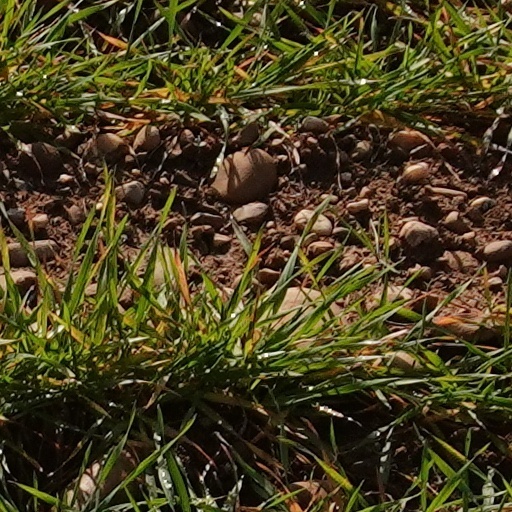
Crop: wheat